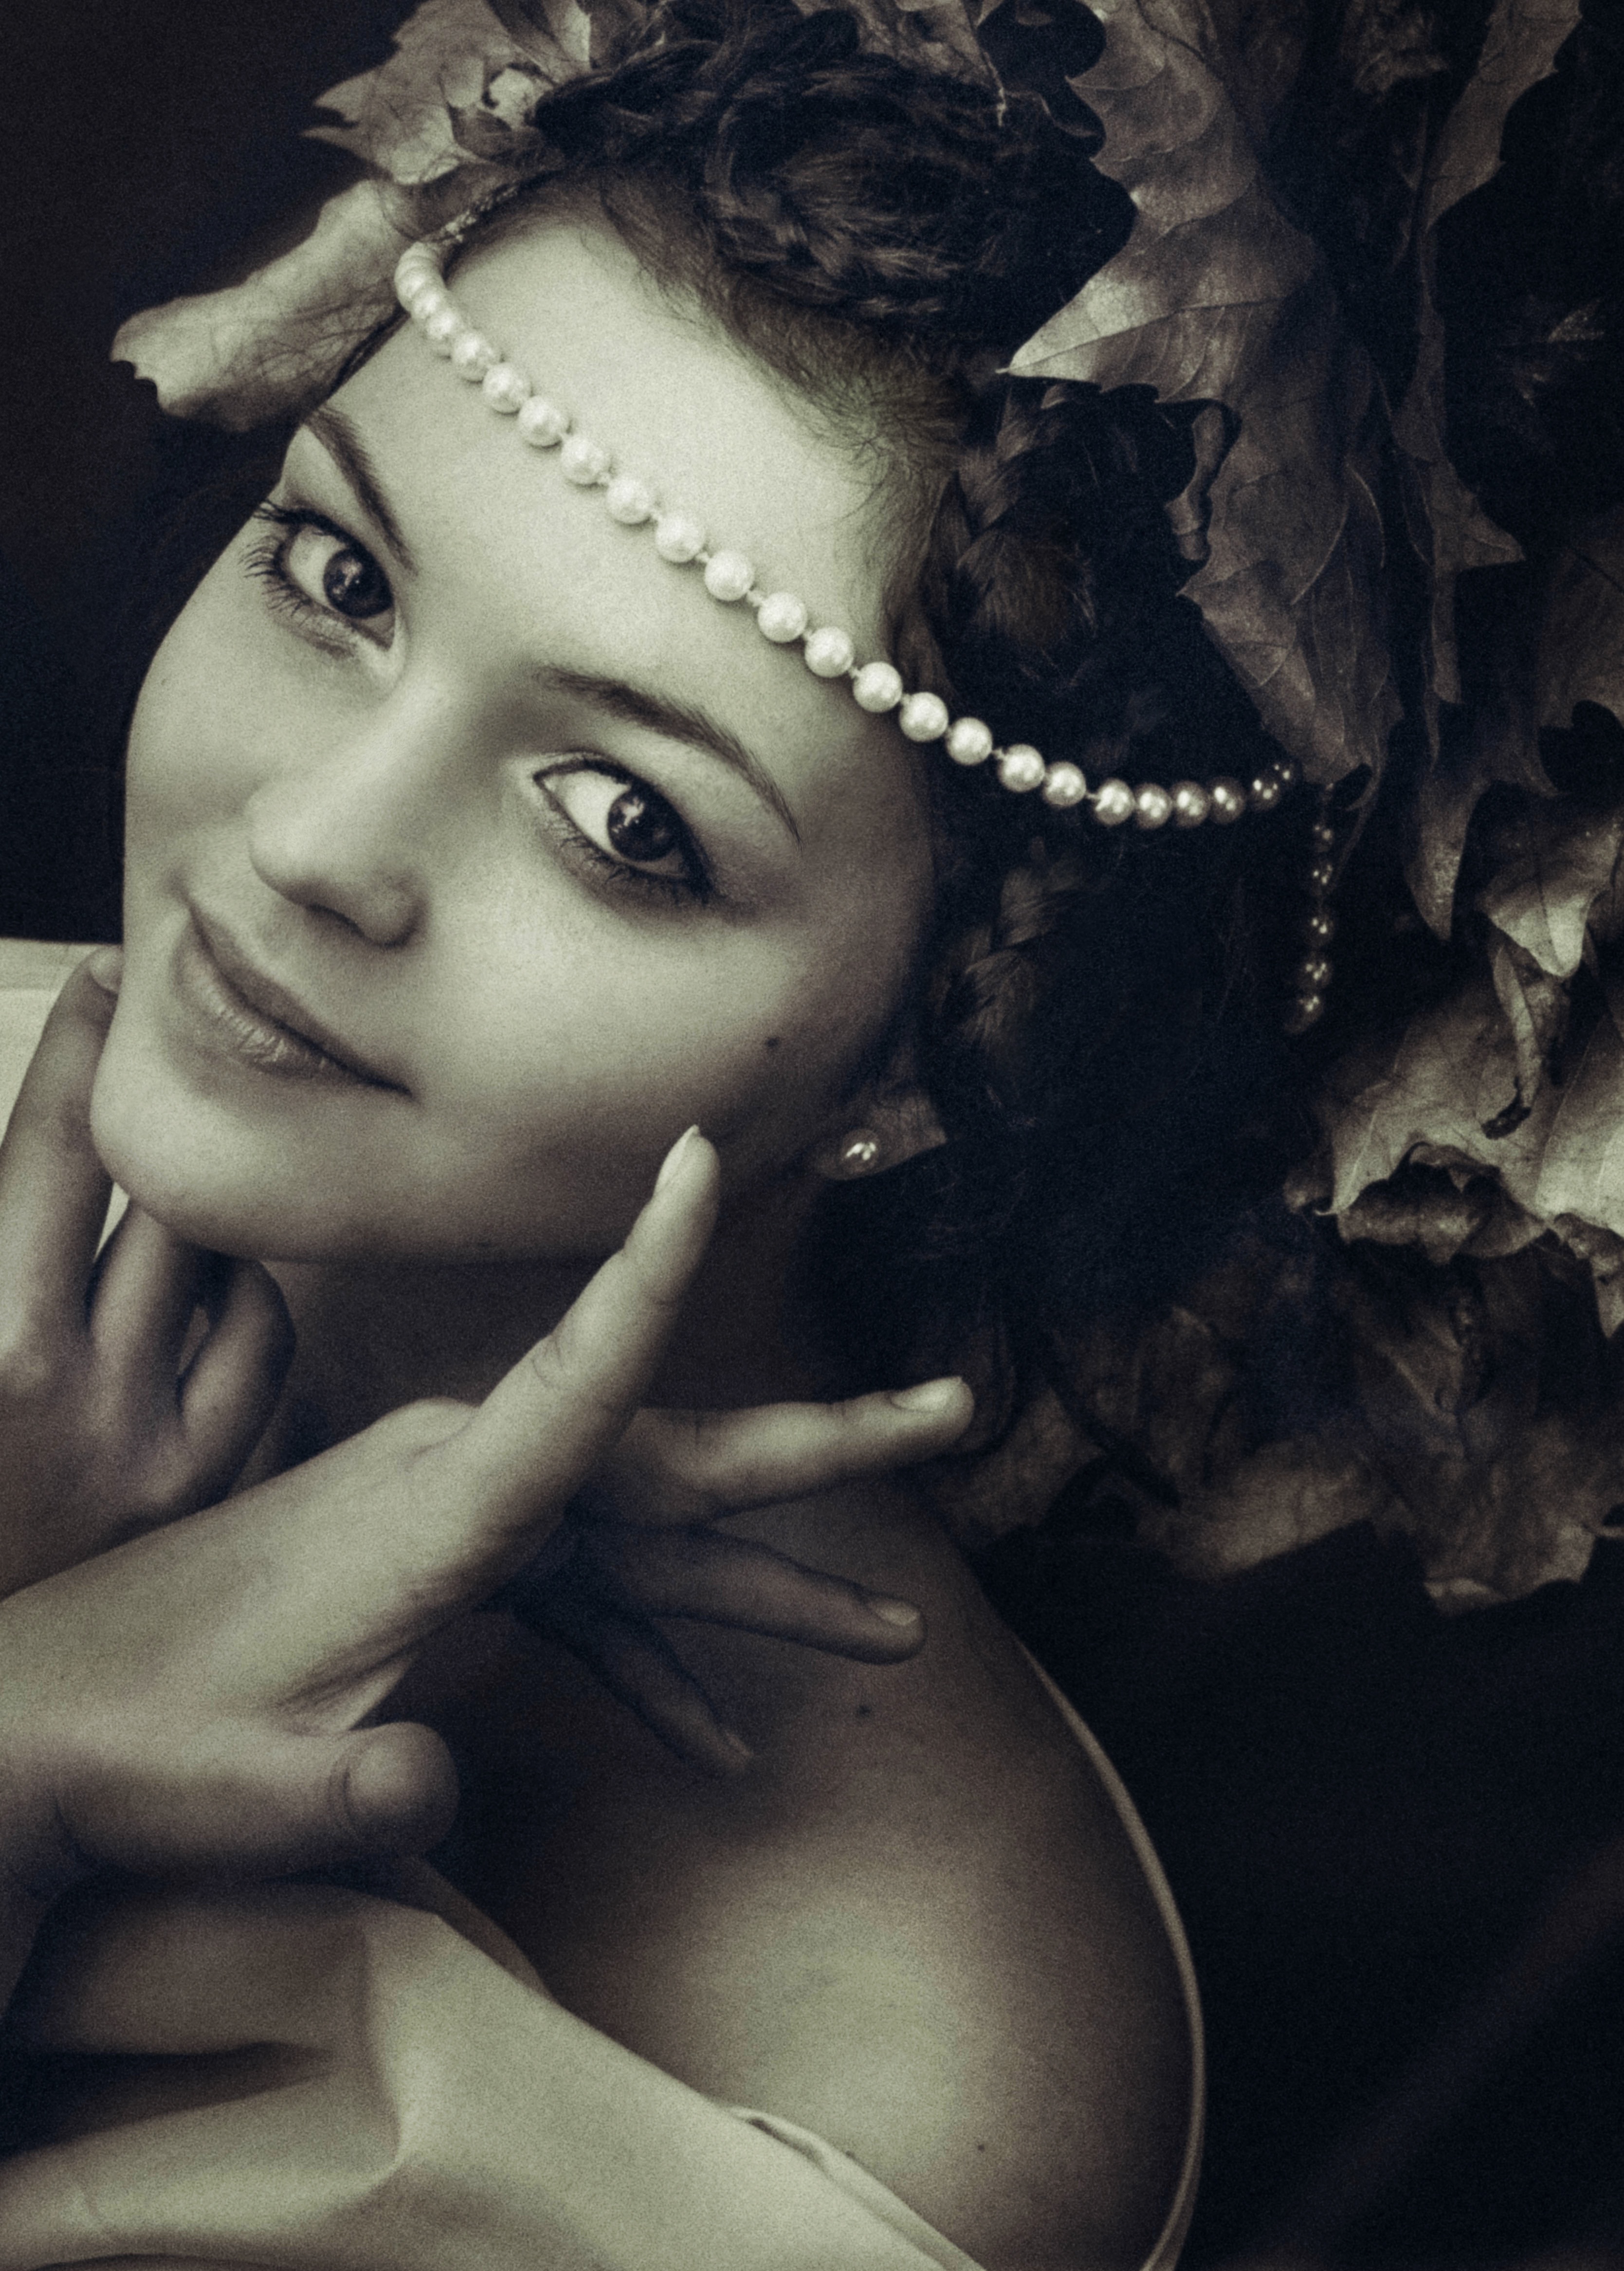
nature, person, abstract, black and white, girl, woman, hair, photography, retro, female, orange, pattern, portrait, model, young, finger, red, autumn, human, black, monochrome, lady, hairstyle, smile, mouth, long hair, weave, jewellery, leaves, face, eyes, hands, eye, head, photograph, skin, lips, beauty, expression, beautiful, sexy, blond, image, pretty, body, lying, femininity, young woman, beads, emotion, adult, feeling, mythology, woven, act, photo shoot, sexuality, blat, monochrome photography, hairstyles, art model